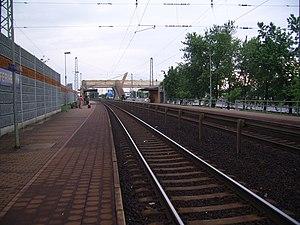
La gare de Ferihegy est une gare ferroviaire secondaire de Budapest.